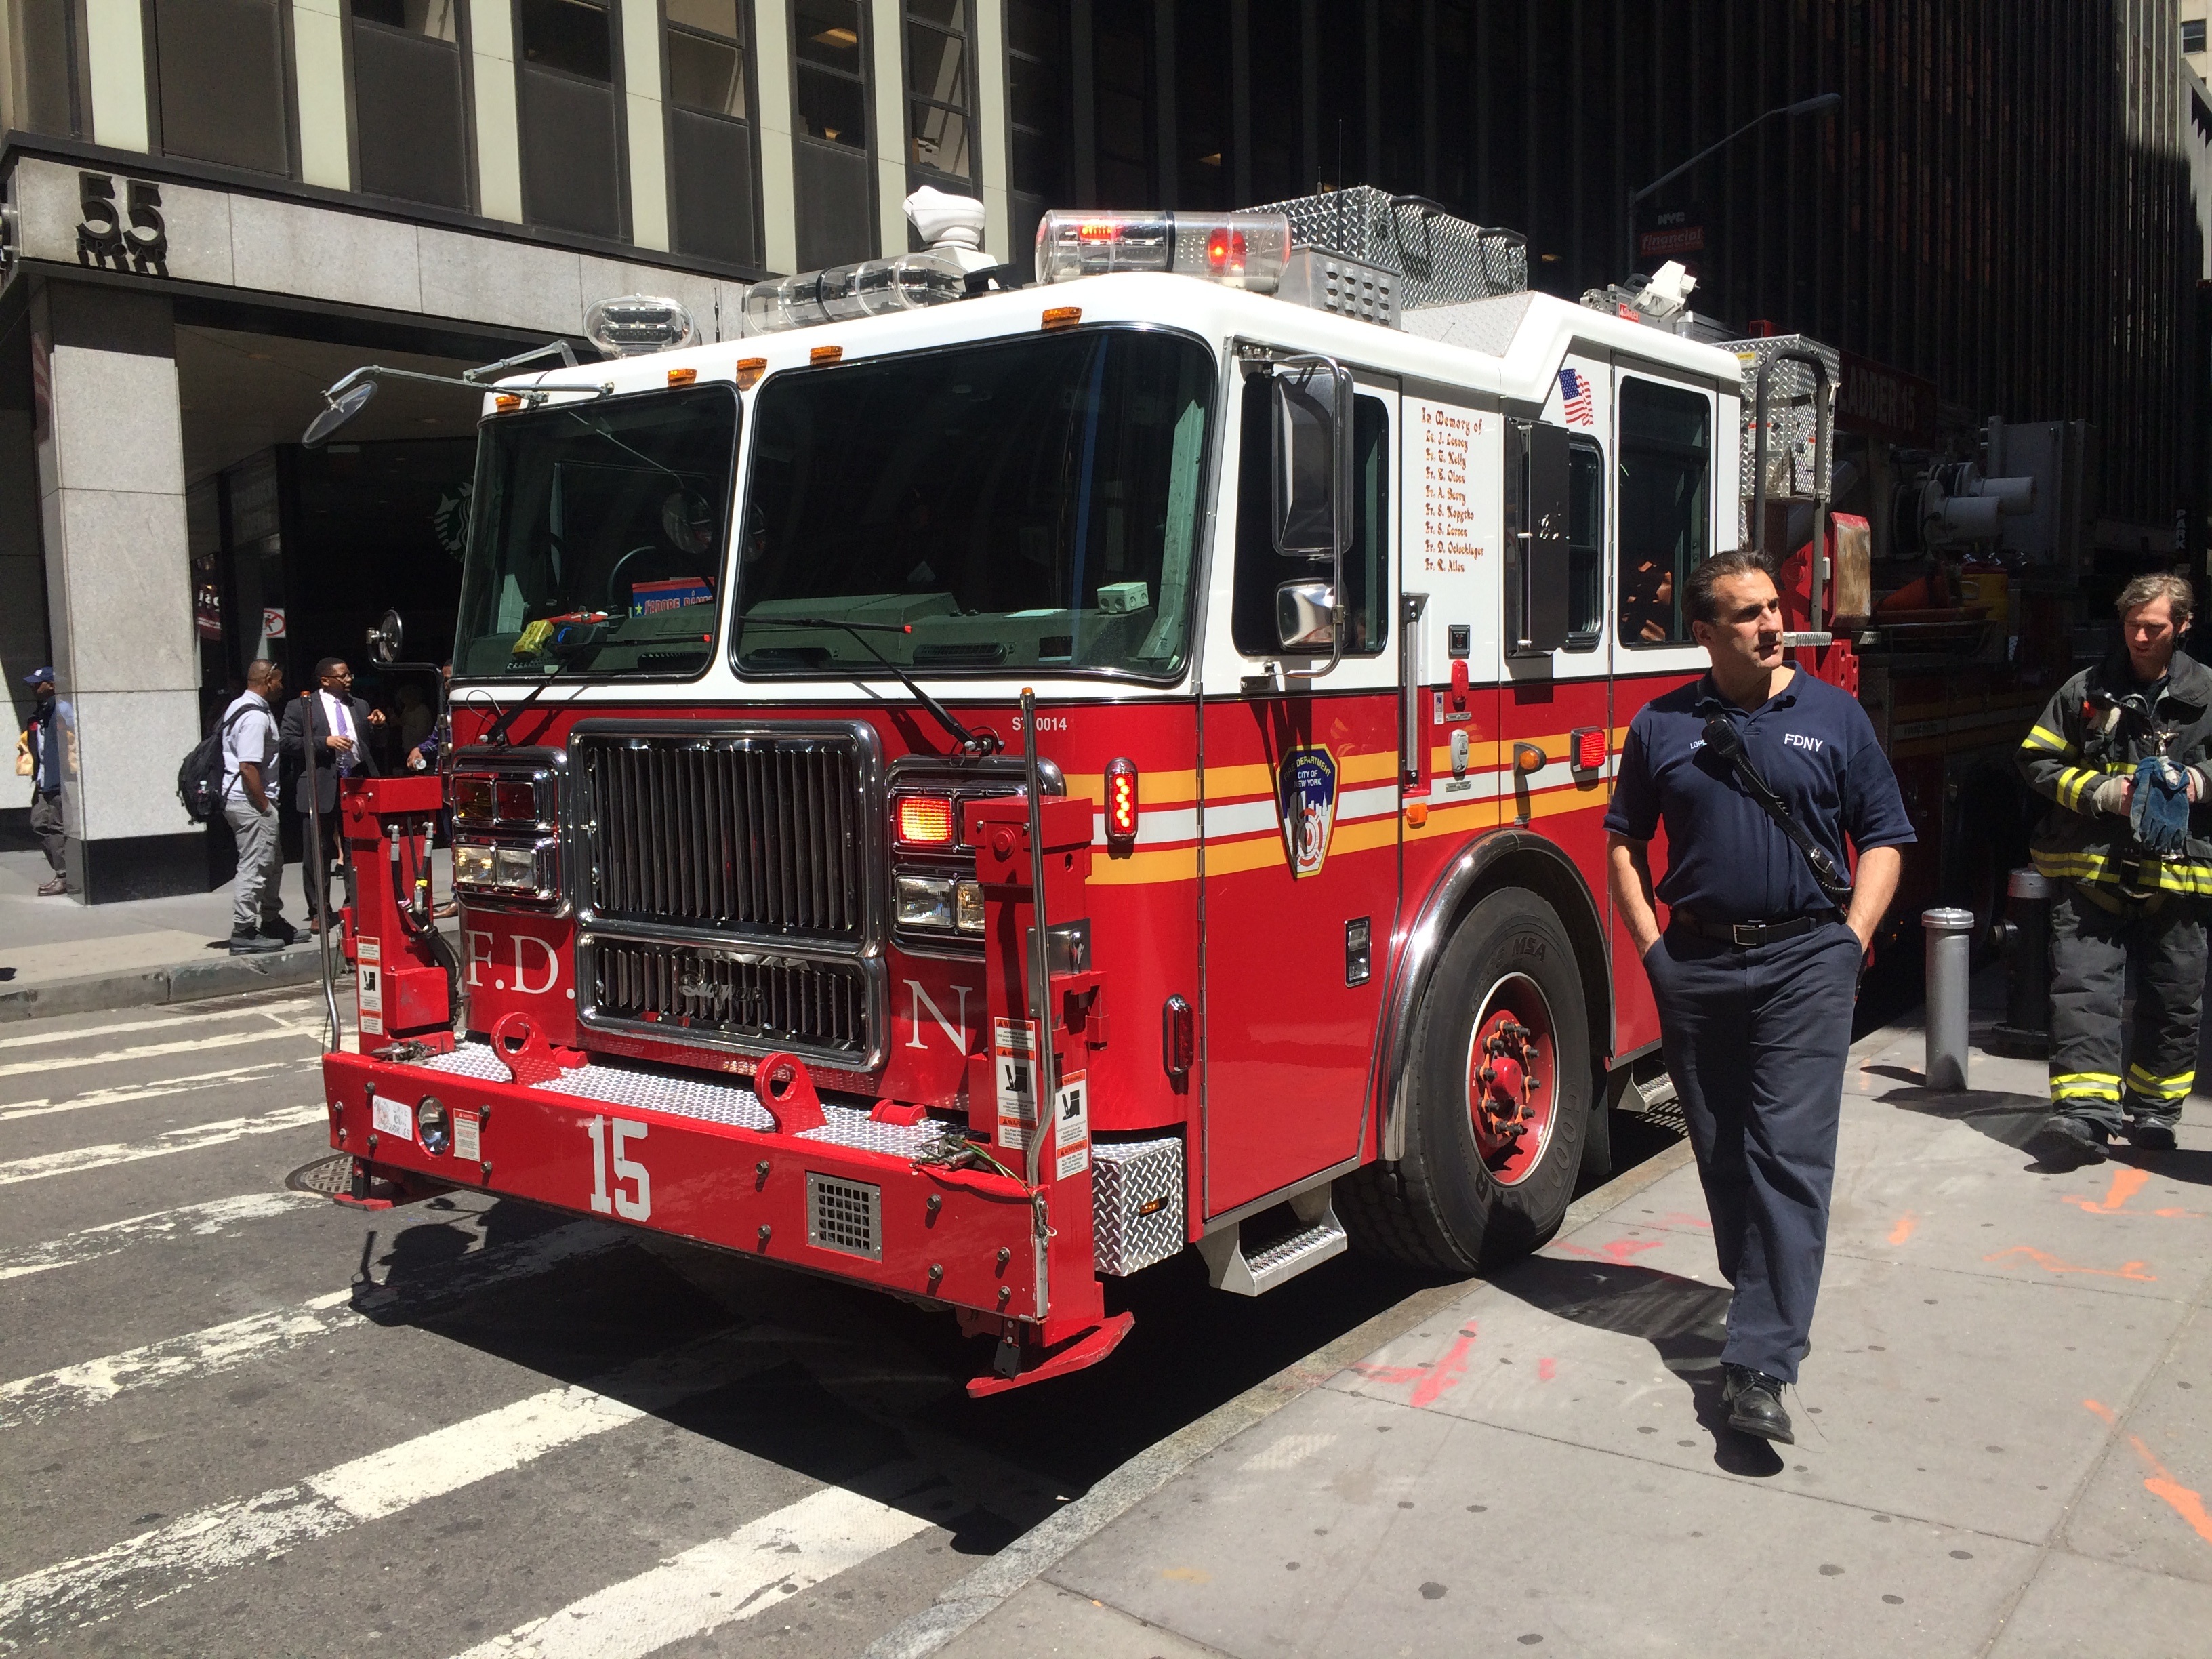
street, car, new york, transport, truck, red, vehicle, profession, motor vehicle, emergency service, fire department, firefighter, fire apparatus, emergency vehicle